George F. Comstock

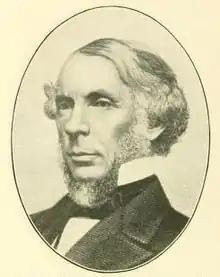
George F. Comstock

George Franklin Comstock (August 24, 1811 – September 27, 1892) was an American lawyer and politician. He was Chief Judge of the New York Court of Appeals from 1860 to 1861.